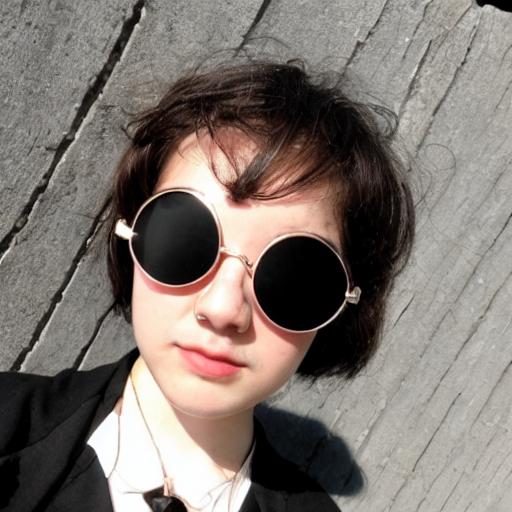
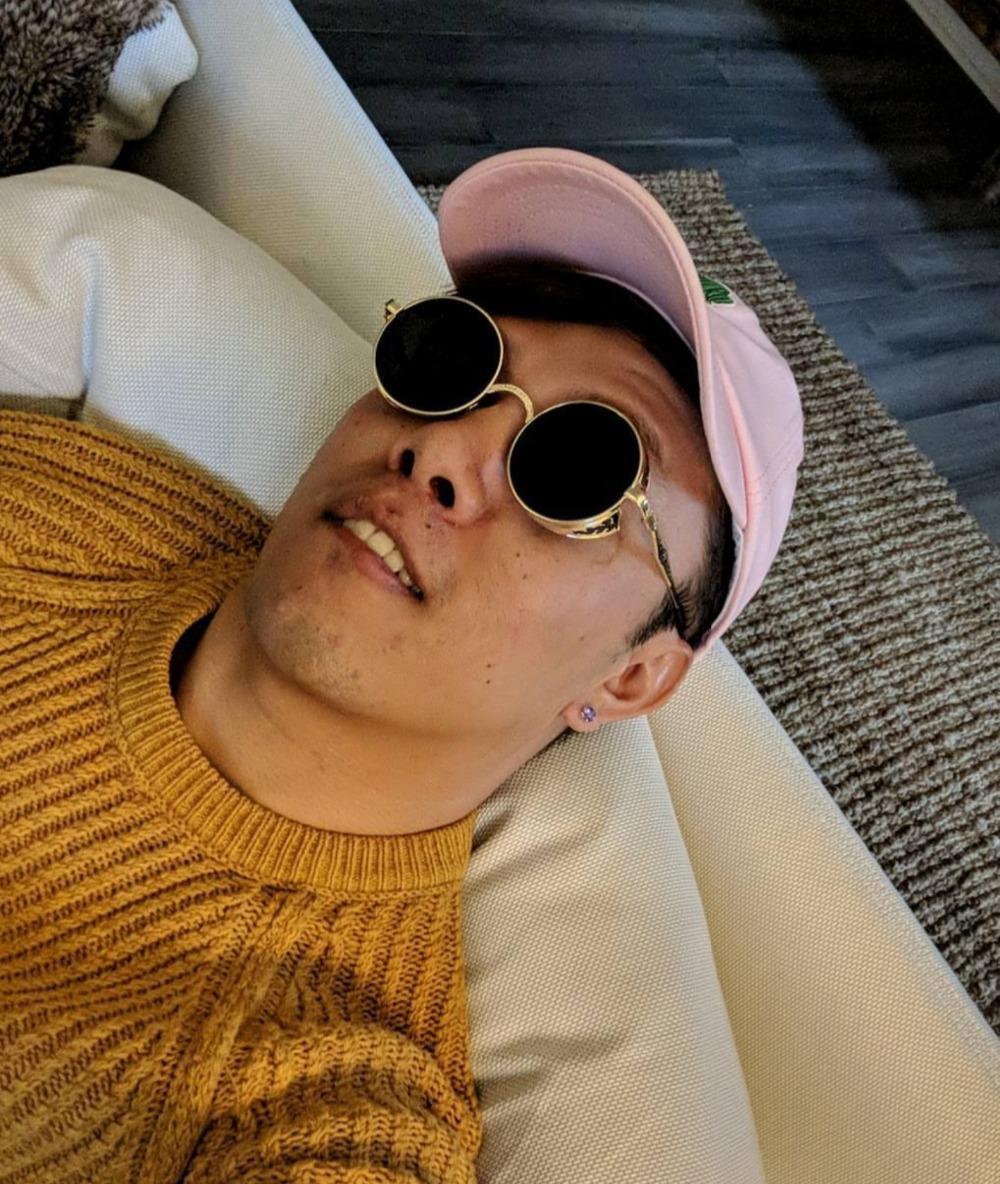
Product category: accessories_sunglasses
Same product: no